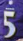
Number: 5